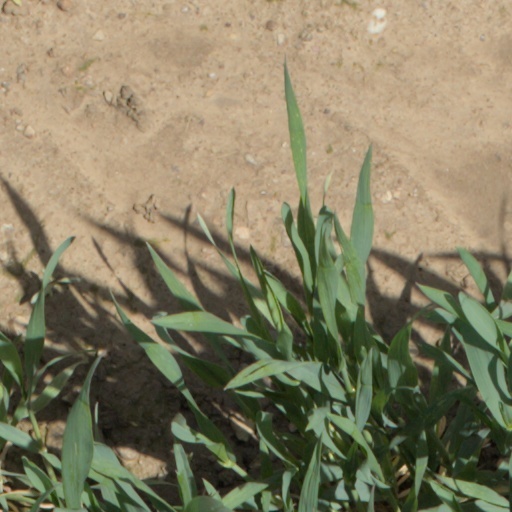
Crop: wheat